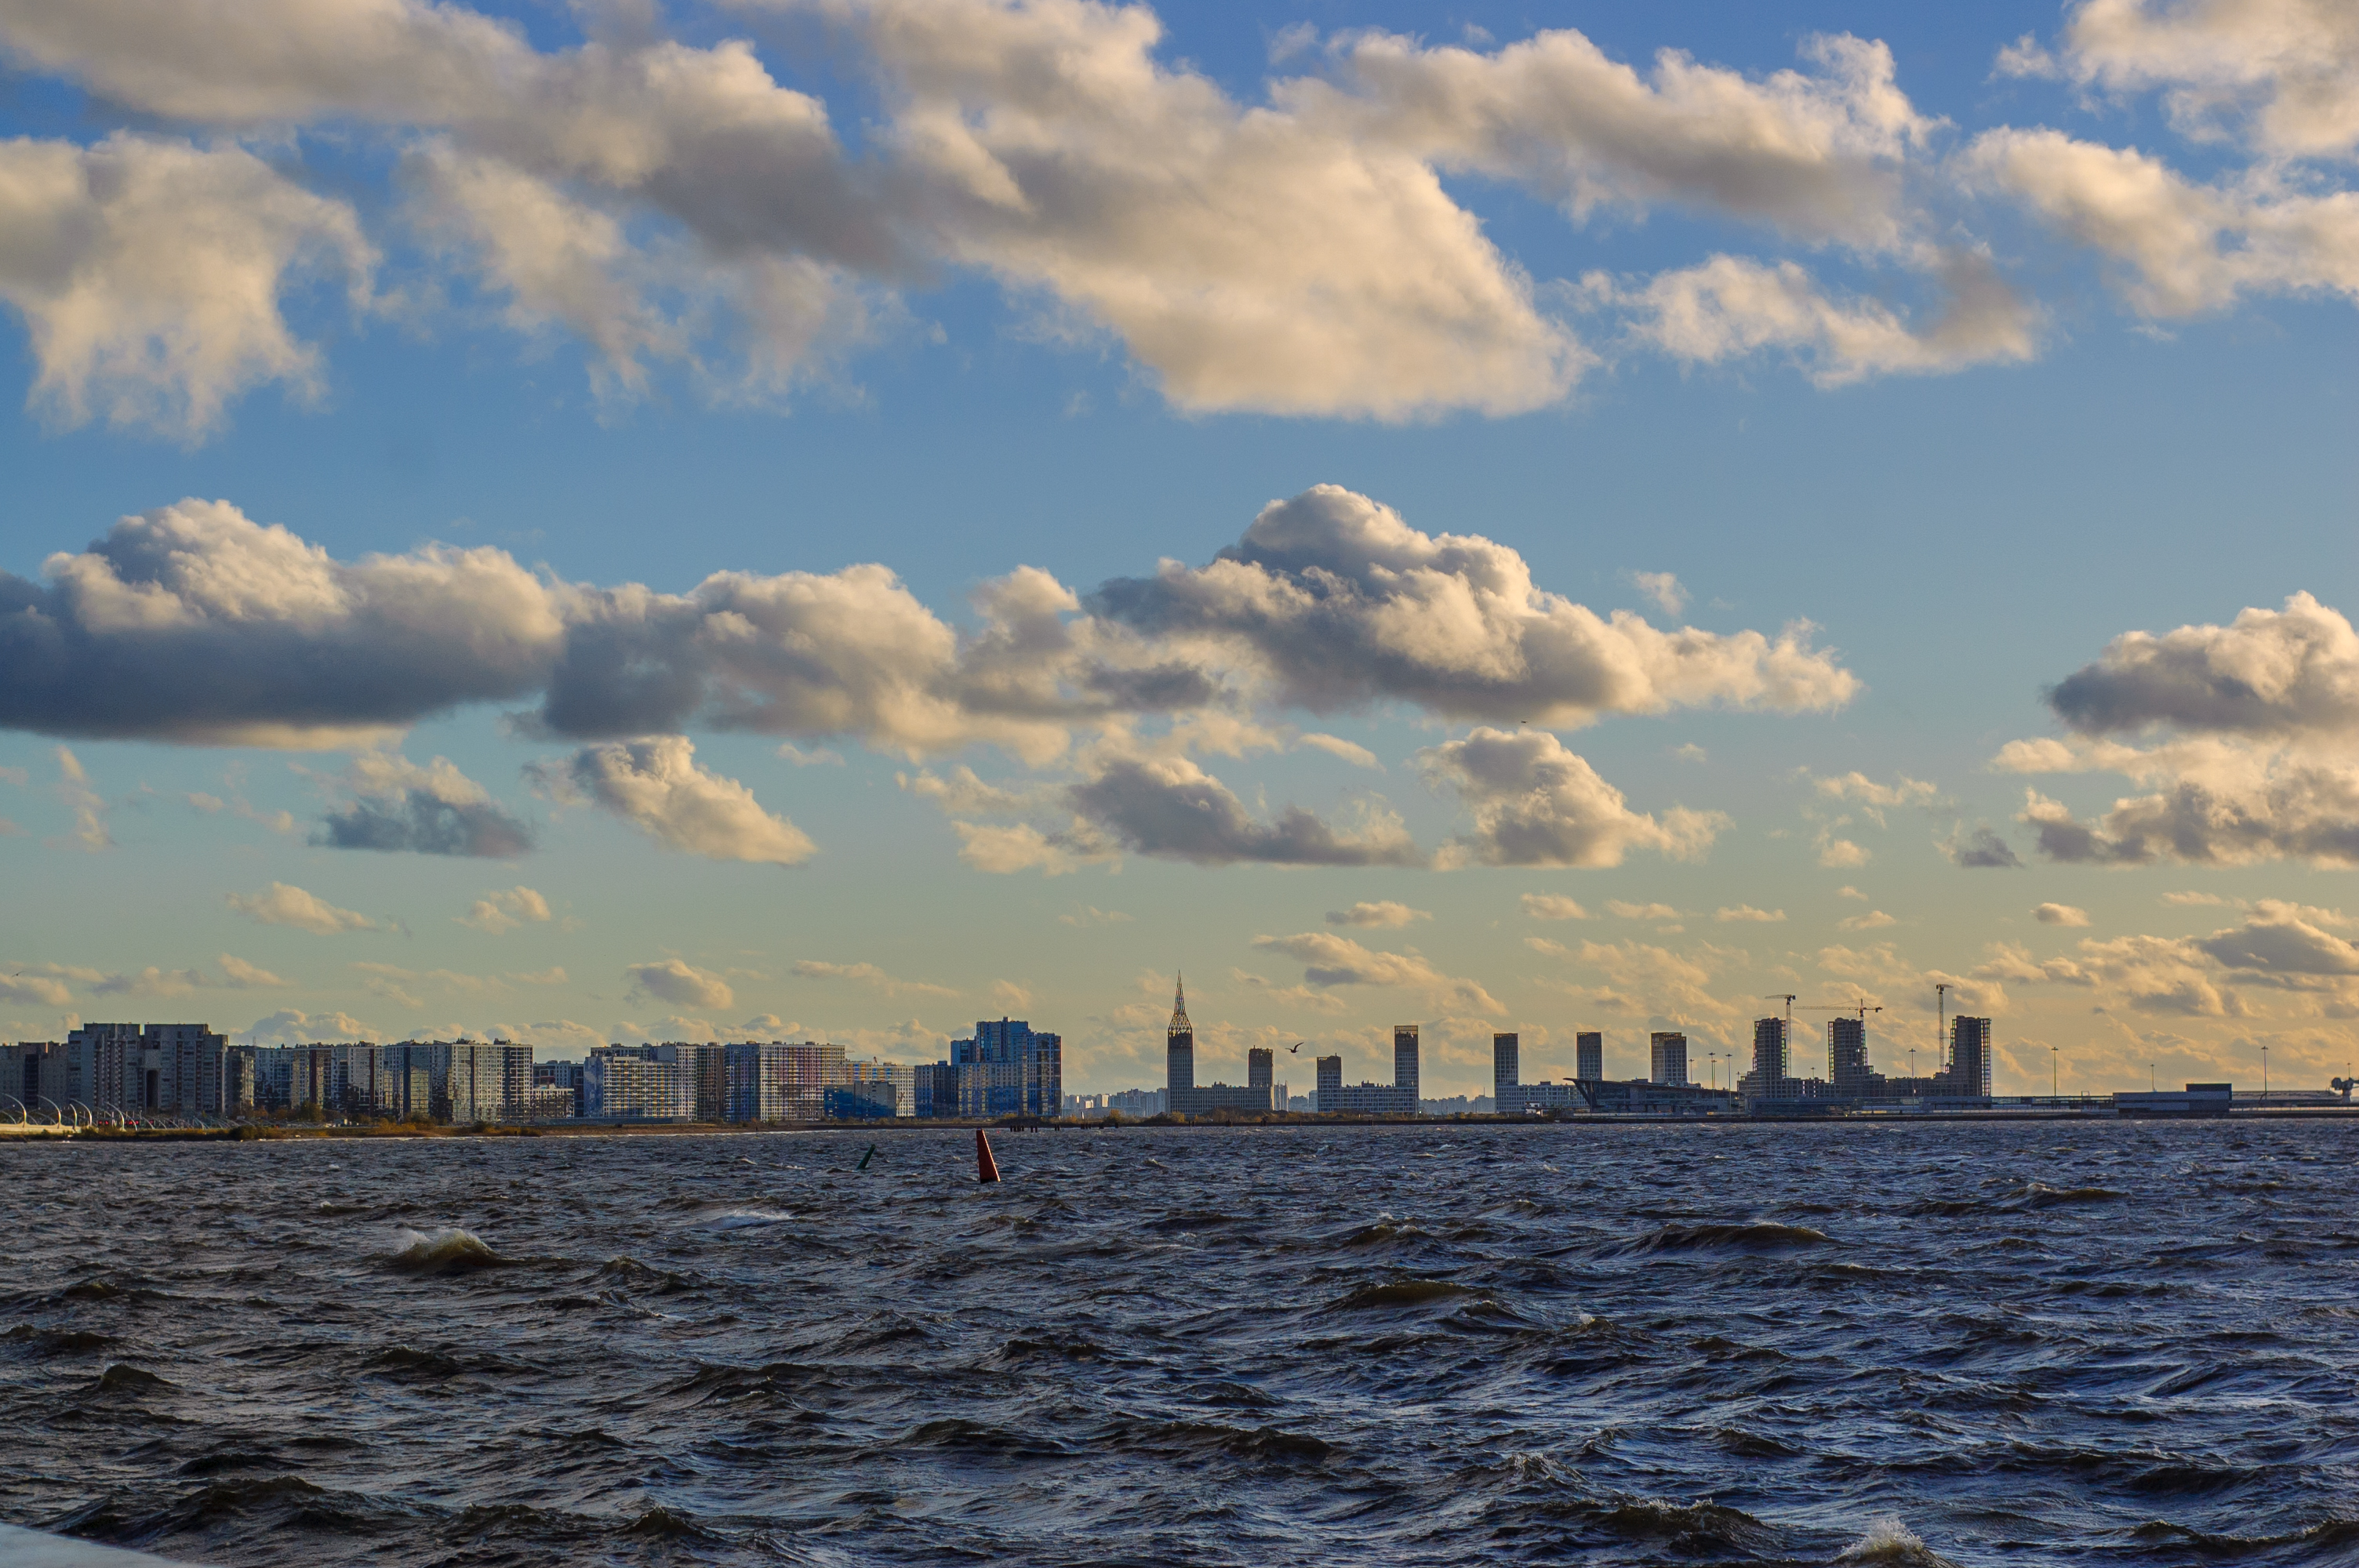
images, cloud, water, sky, water resources, atmosphere, skyscraper, fluid, tower block, atmospheric phenomenon, cityscape, cumulus, tower, afterglow, horizon, waterway, landscape, liquid, calm, natural landscape, wind wave, city, metropolis, dusk, wind, building, evening, reflection, wave, coast, downtown, meteorological phenomenon, ocean, sound, reservoir, skyline, sunset, lake, sea, tourism, sunrise, river